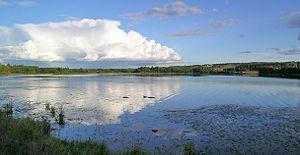
Cet article recense les zones humides de Norvège concernées par la convention de Ramsar.
La réserve naturelle d'Åkersvika est une réserve naturelle norvégienne et site ramsar dans la baie de Åkersvika située dans les communes de Hamar et de Stange, Comté de Hedmark.